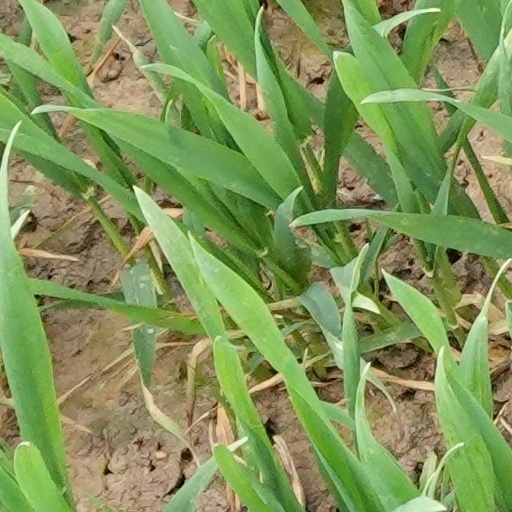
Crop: wheat